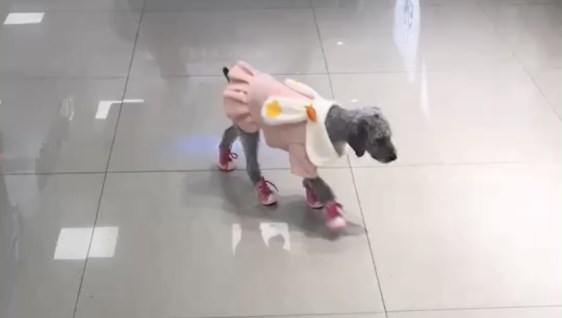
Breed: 316-n000118-standard_poodle